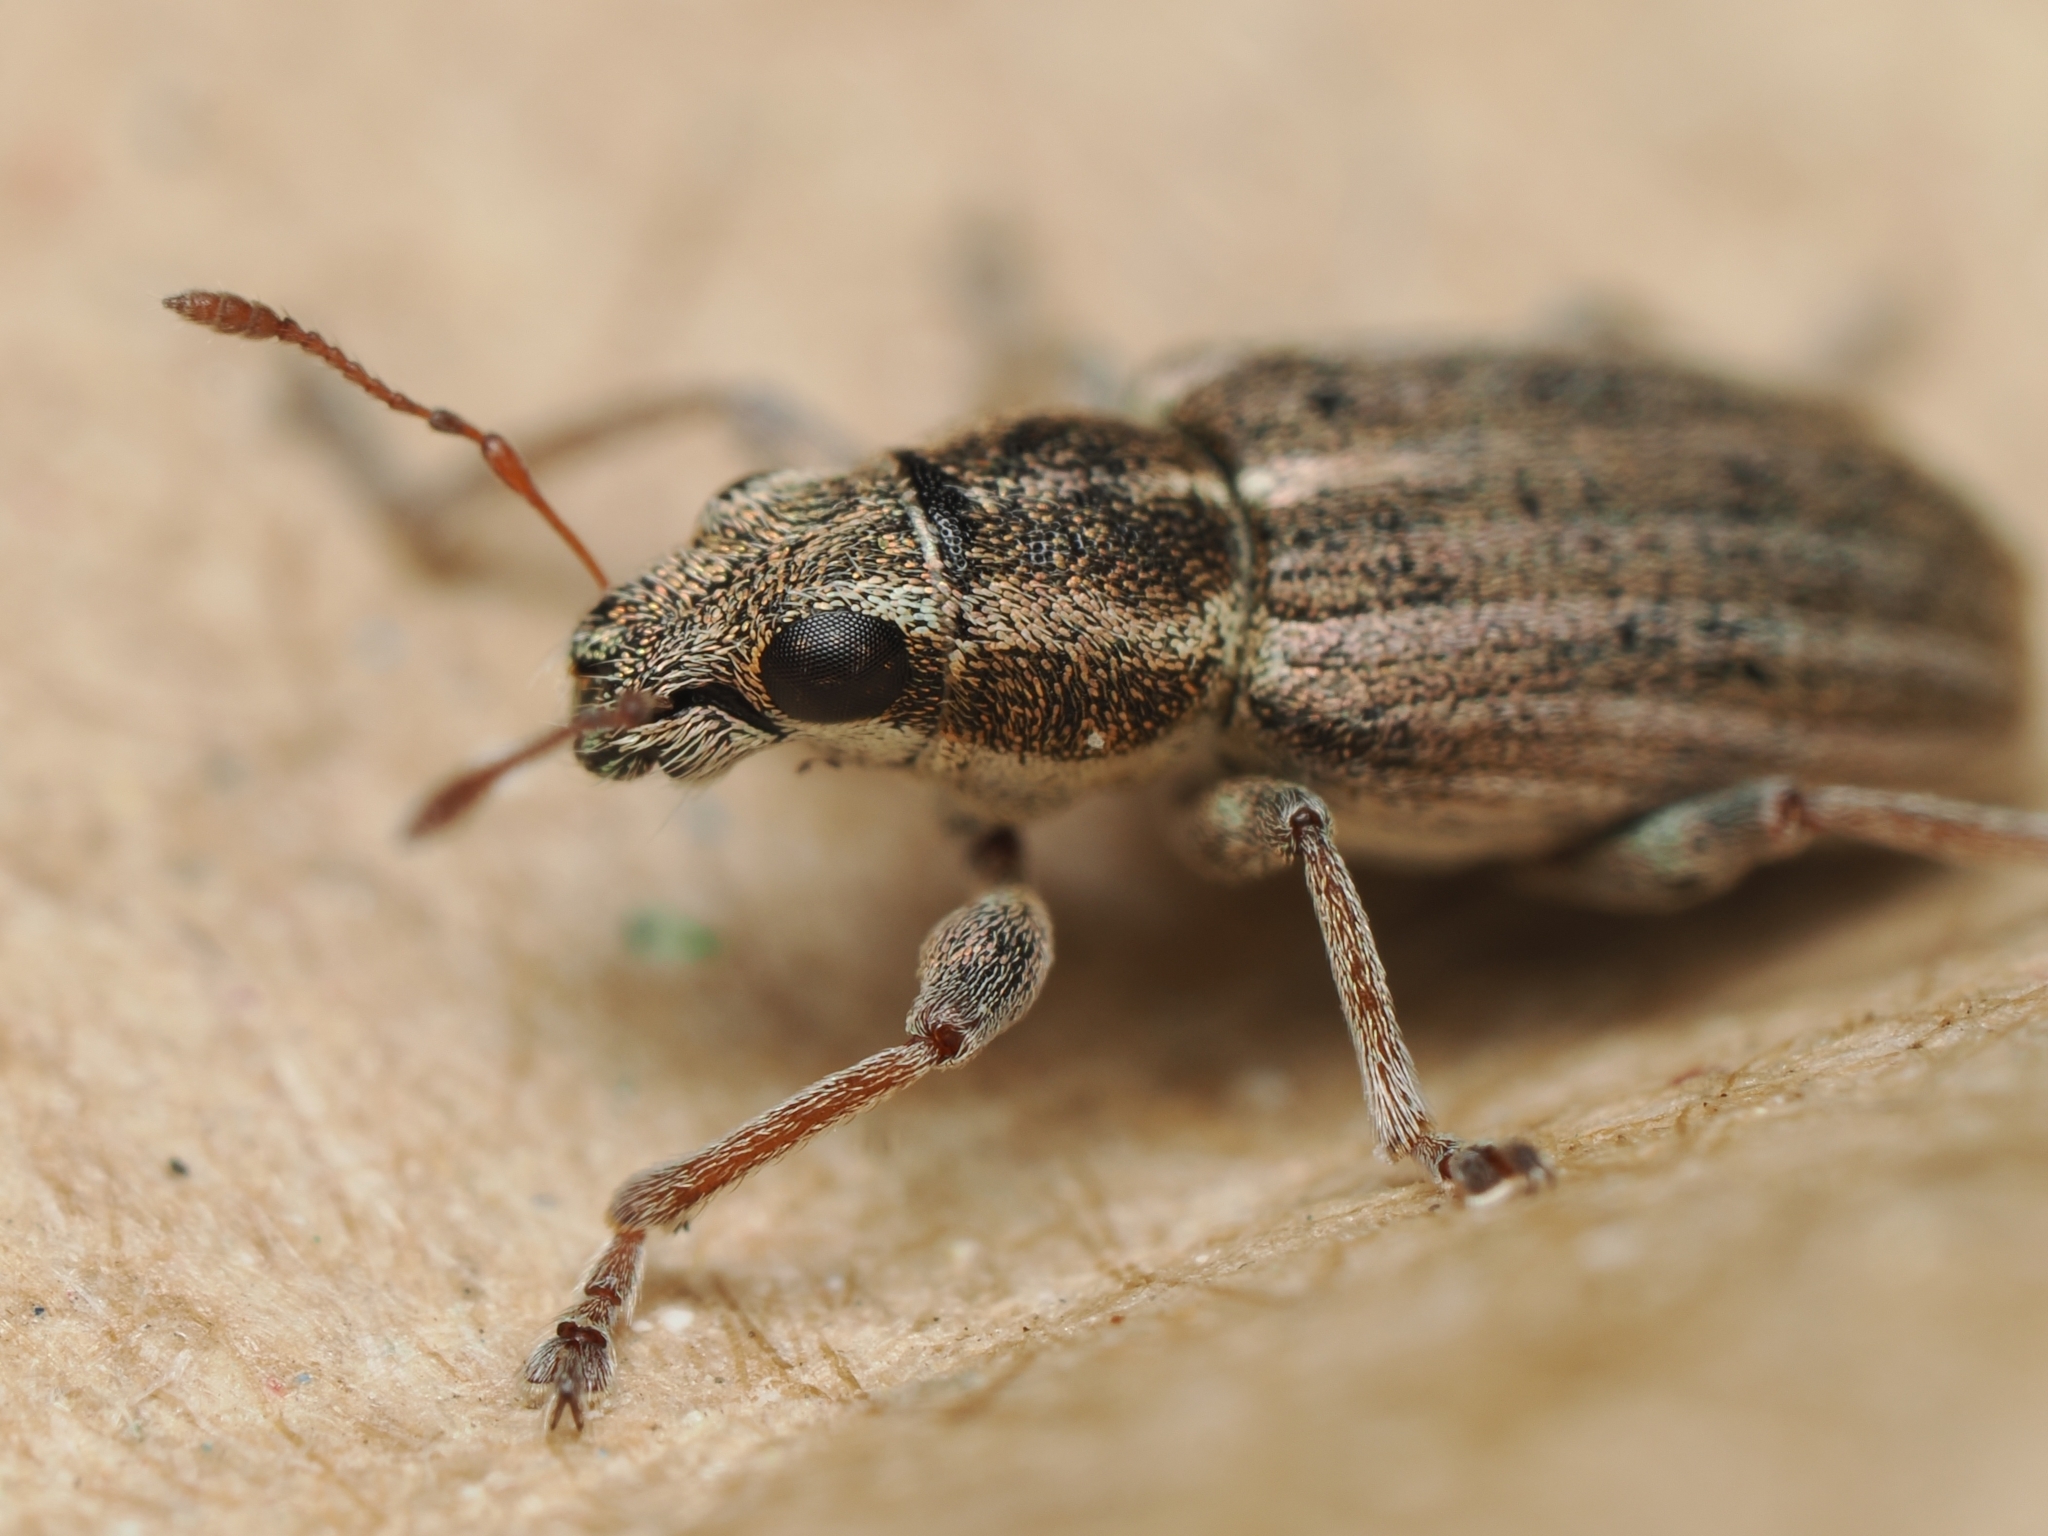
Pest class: pea_leaf_weevil